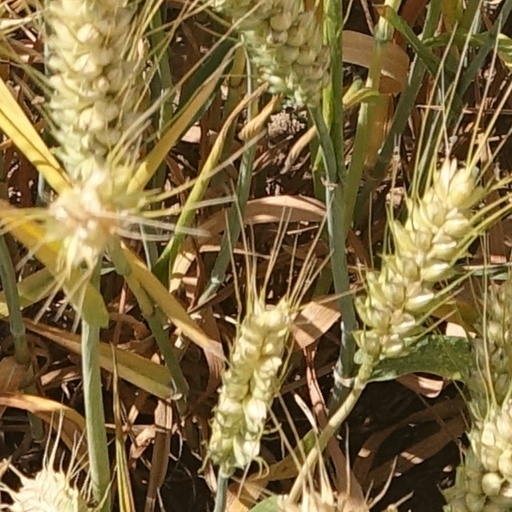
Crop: wheat